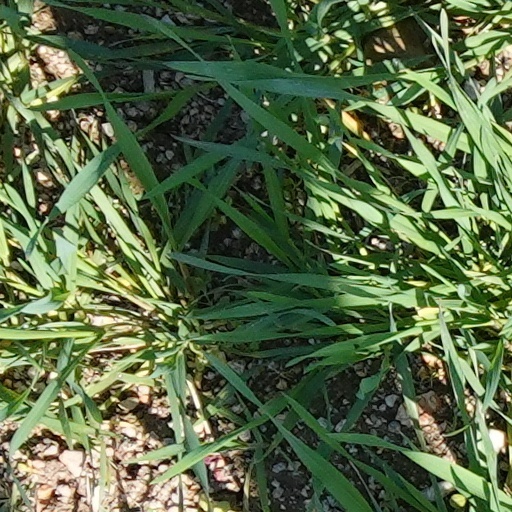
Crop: wheat